Sylvester Lefort

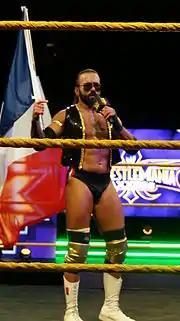
La Ruffa in 2014 at WrestleMania Axxess

In November 2011, La Ruffa wrestled a single appearance on "SmackDown" as a local wrestler who along with two others wrestlers Andy Baker and Zak Zodiac and lost a handicap match against Big Show. In August 2012, WWE signed La Ruffa to a developmental contract. In WWE's developmental territory NXT Wrestling, La Ruffa took up the ring name Sylvester Lefort, and his NXT television debut took place on the May 29, 2013 episode of "NXT," where he (as a rich Frenchman) managed the tag team of Garrett Dylan and Scott Dawson (two Southerners) in a win over Travis Tyler and Baron Corbin. After Dylan and Dawson lost a number one contender match for the NXT Tag Team Championship to Corey Graves and Kassius Ohno on the June 26 episode of "NXT", Dylan was released from WWE in August 2013, but Lefort continued to manage Dawson. He also began managing Alexander Rusev. He made his NXT in-ring debut teaming with Rusev in a win over Enzo Amore and Colin Cassady. During the match, Rusev turned on Lefort and sided with the debuting Lana. Lefort went on to lose to Rusev in a singles match. With Dawson injured, Lefort began to wrestle in singles competition, losing to Mason Ryan in early 2014.